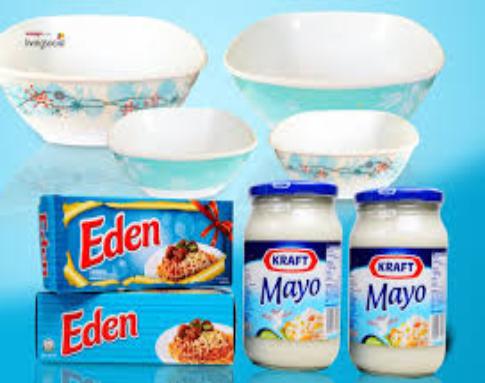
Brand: Eden Cheese
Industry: Food